Pirogues de Bercy (Dugouts of Bercy)

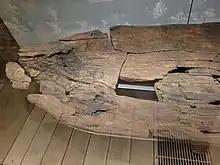
Detail of one of the dugout canoes

The dugouts were found under of sedimentary deposits, the weight of which substantially deformed them. From an archaeological point of view, the main interest of these canoes resides in the light they shed on Neolithic construction processes. The tools used to build the dugouts left legible traces that provide information of value to archaeologists. Specifically, three of the ten canoes show traces of carbonisation that are raised relative to the rest of the base of the canoe. One of these, in particular, carries traces of at least two adzes of different widths; the traces were subsequently burned, but not removed. Archaeologists were able to conclude from this that the final stages of canoe construction consisted of a superficial burn (to a depth of about 1 cm) and then the use of an adze to remove the resulting crust of carbonisation.